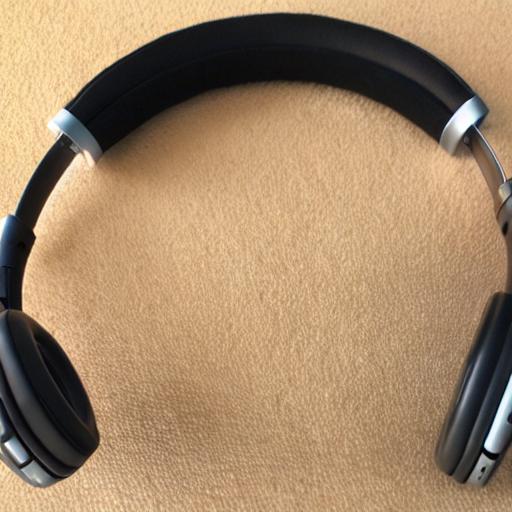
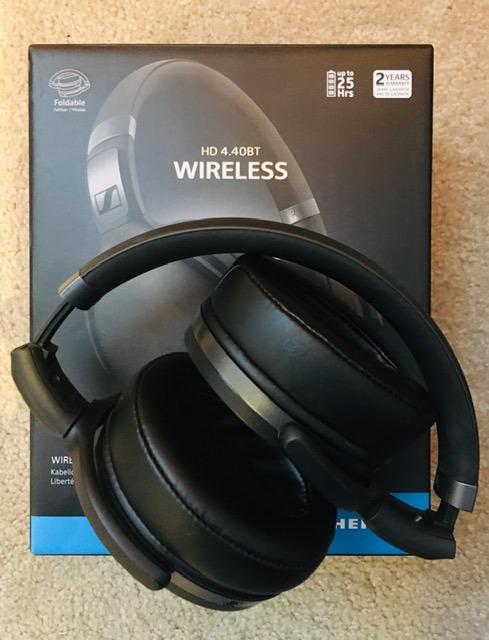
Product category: headphones
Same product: no